John Higgins

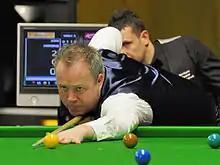
Higgins at 2013 German Masters

Higgins started the 2012–13 season by winning his 25th ranking title at the Shanghai Masters, after coming back from 2–7 down to defeat Judd Trump 10–9 in the final. He made a maximum break during the final and another in his second-round match against Mark Davis at the 2012 UK Championship. He won the minor-ranking Kay Suzanne Memorial Trophy, defeating Trump 4–2 in the final, also reaching the final of the minor-ranking Bulgarian Open, where he lost 0–4 to Trump. However, Higgins did not enjoy sustained success for the rest of the season, reaching only one other semi-final of a major ranking event, the World Open, which he lost 2–6 to Mark Allen. He exited the 2013 World Snooker Championship in the first round, losing 6–10 to Mark Davis. Afterward, he admitted that doubts about whether he could remain at the top of the world rankings after 20 years as a professional had affected his form. He finished the season ranked 11th, slipping out of the top 10 for the first time in 17 seasons.